Biological data visualization

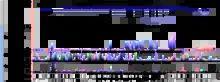
View of ENCODE project tracks in the UCSC Genome browser. Source: Wikipedia Commons, the free media repository. Retrieved April 20, 2024, from https://commons.wikimedia.org/wiki/File:EncodeSample.png

Protein structure alignment tools: tools like PyMOL and UCSF Chimera enable the visualization of sequence alignments in the context of protein structures. By superimposing aligned sequences onto protein structures, researchers can analyze the spatial arrangement of conserved residues and functional domains.